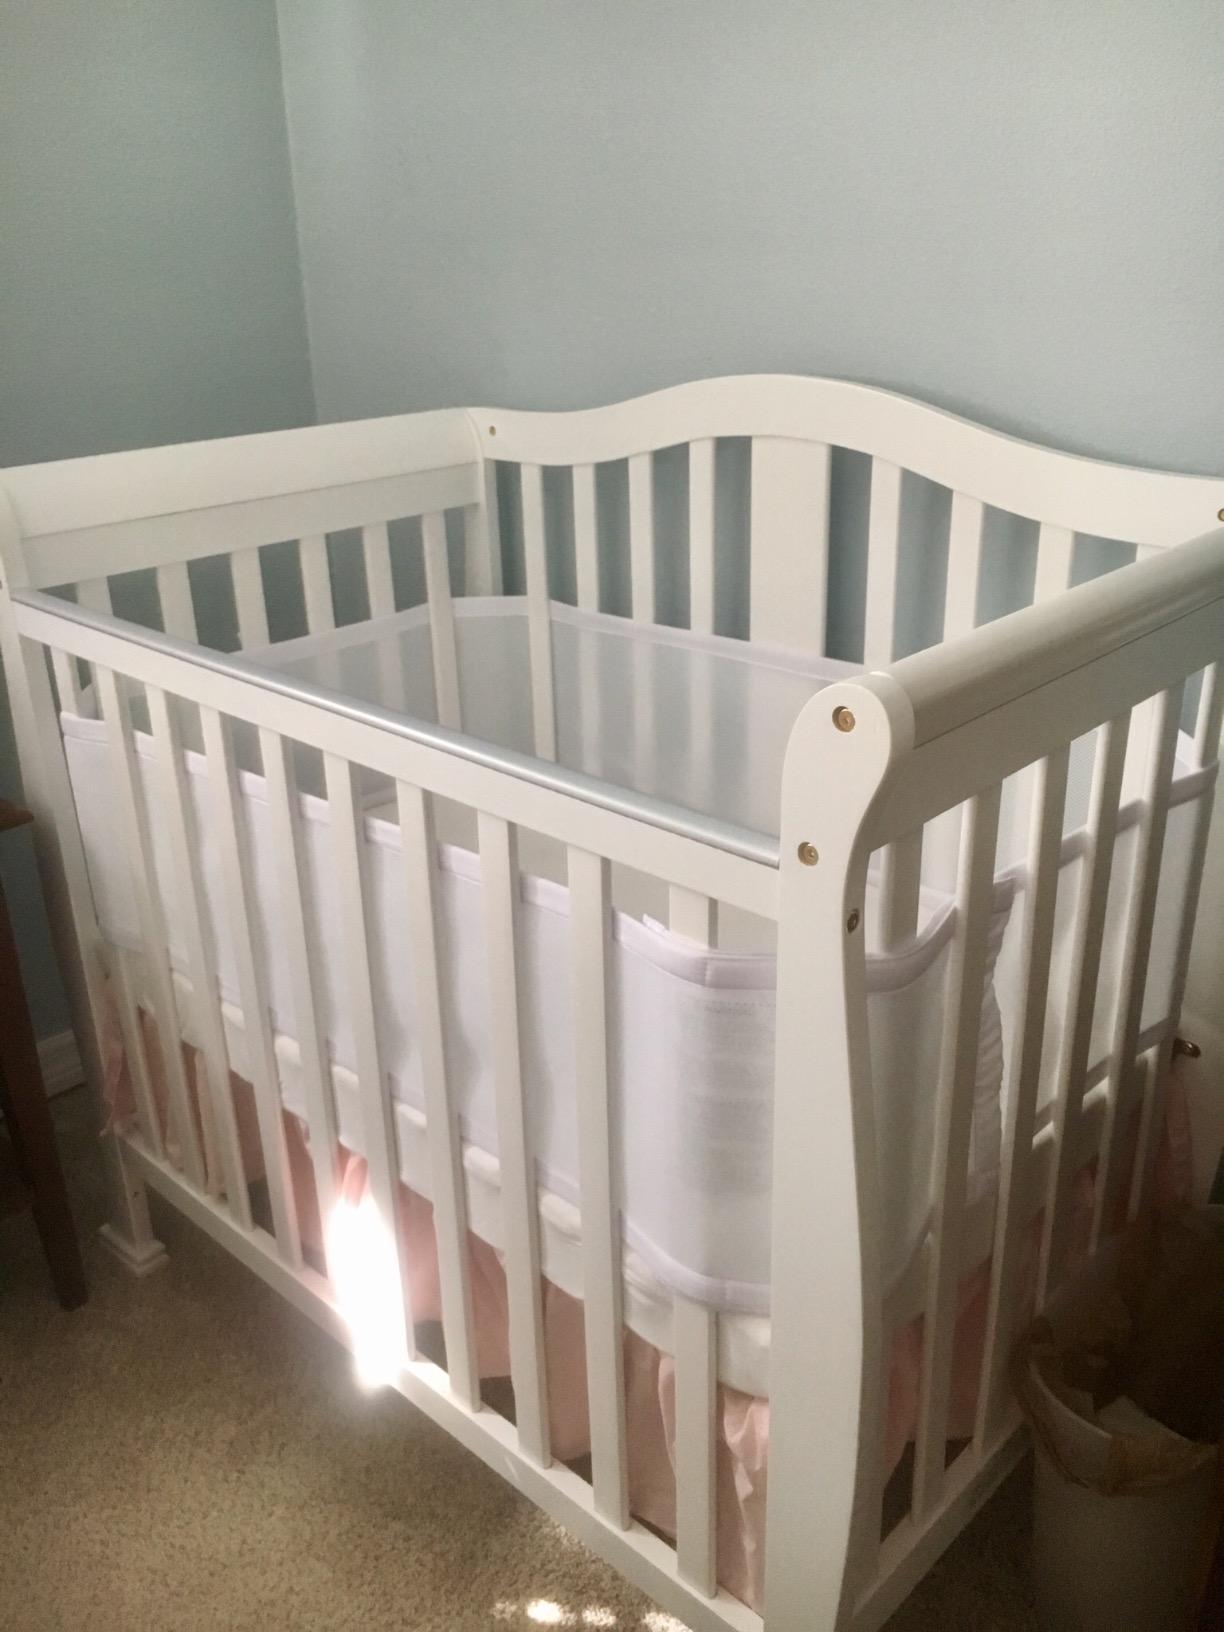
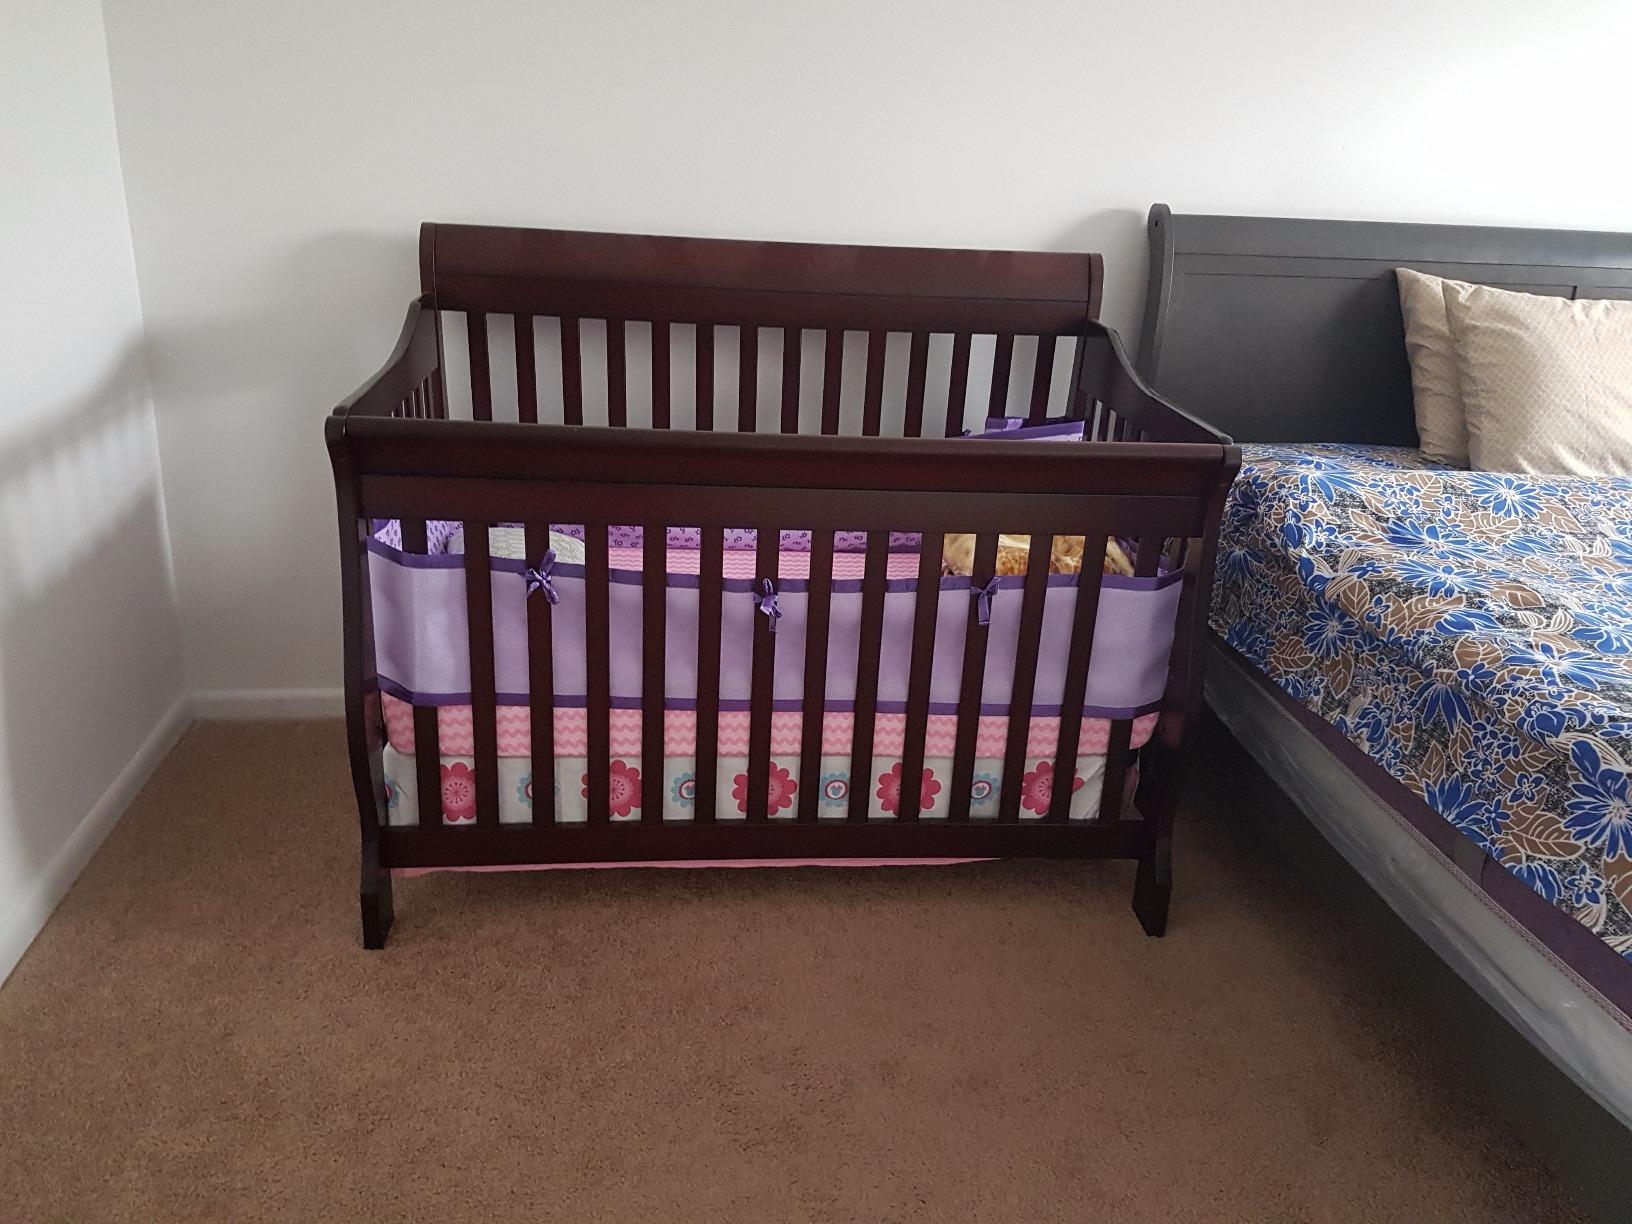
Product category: products_crib
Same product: no